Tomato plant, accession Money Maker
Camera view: vertical (180 deg); turntable rotation: 150 degrees
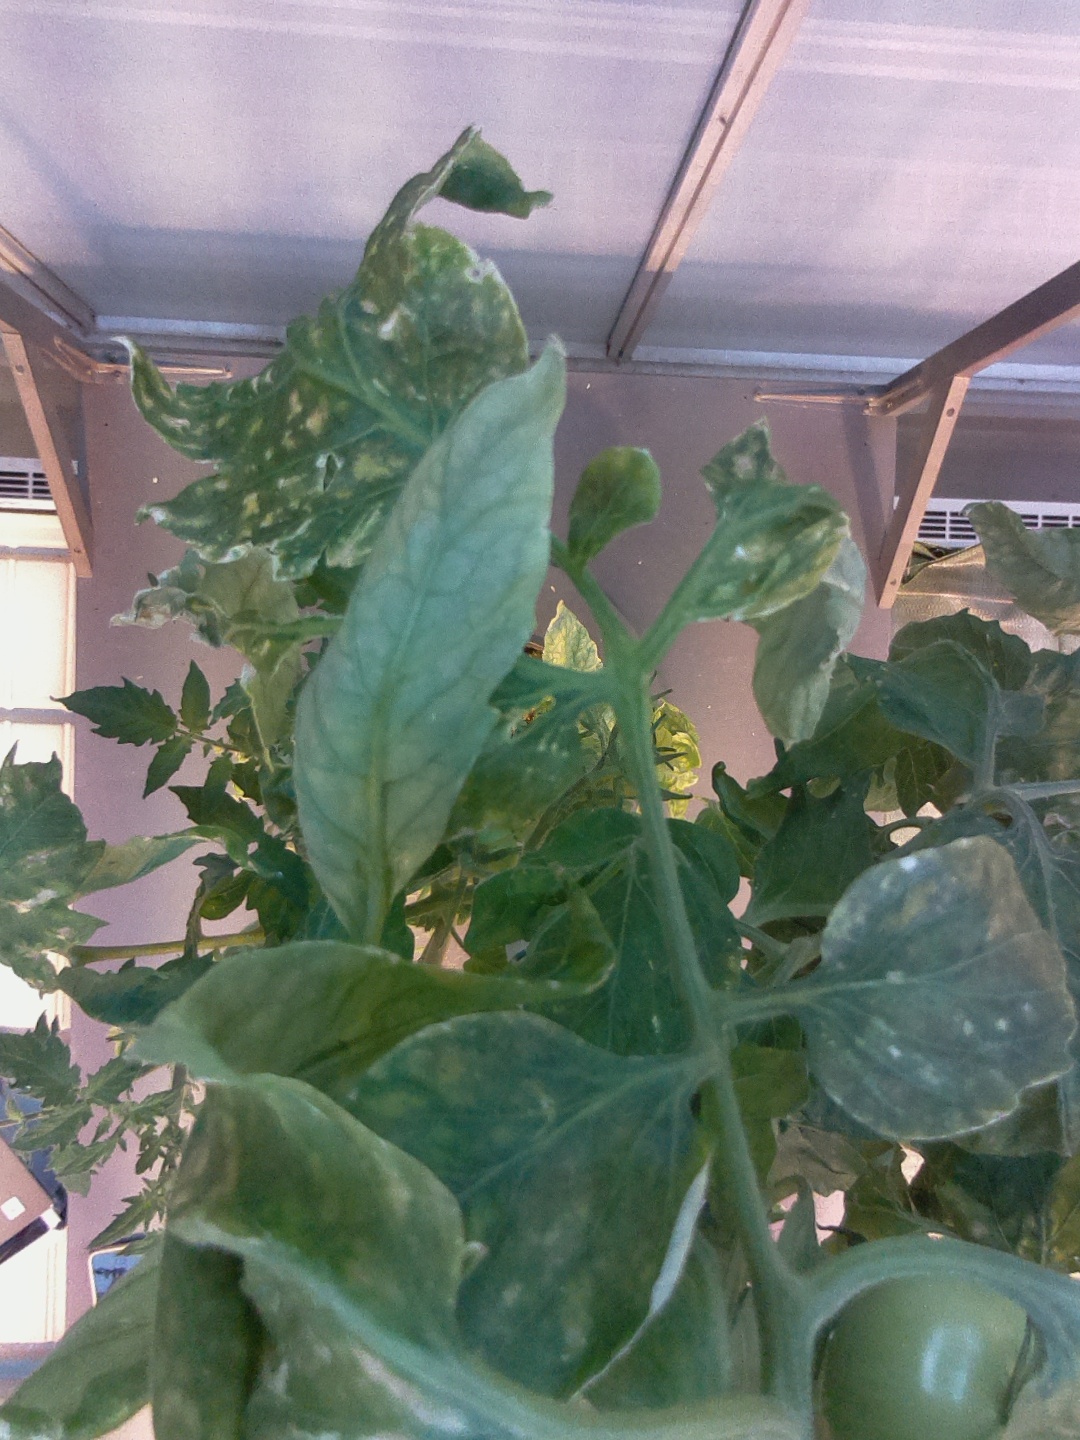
BBCH growth stage 79: 90% -100% of final fruit size